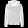
Label: Coat